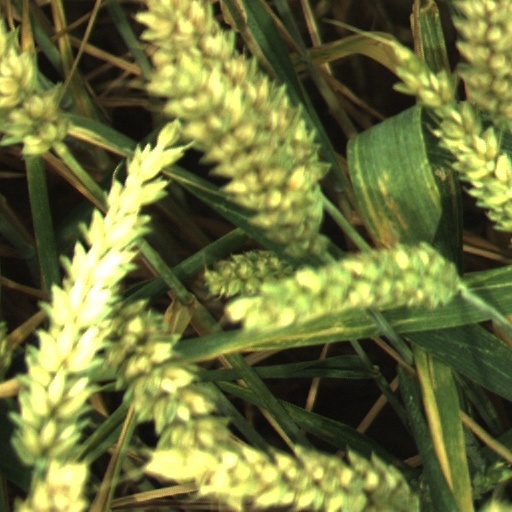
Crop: wheat